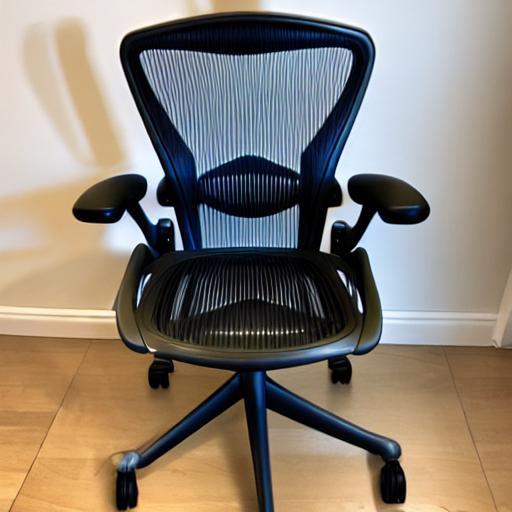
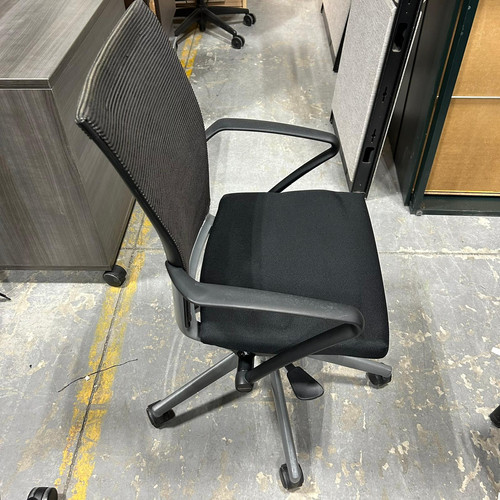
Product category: items_chair
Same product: no